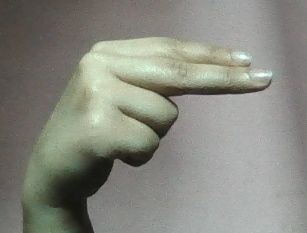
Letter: ain